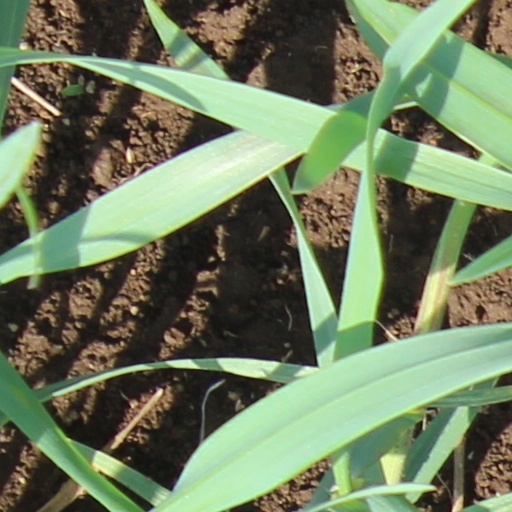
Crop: wheat